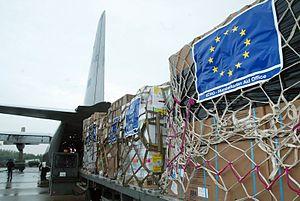
Le Service européen pour l'action extérieure, ou simplement appelé Service extérieur ou SEAE est un organe institutionnel de l'Union européenne, placé sous l'autorité du Haut représentant de l'Union pour les affaires étrangères et la politique de sécurité. Il en constitue le service diplomatique, à la fois à Bruxelles et à l'étranger.
La Direction générale pour la protection civile et les opérations d'aide humanitaire européennes de la Commission européenne, anciennement connu sous le nom d'Office humanitaire de la Communauté européenne, puis du Service de l'aide humanitaire et de la protection civile, est le service de la Commission européenne chargé de l'aide humanitaire et de la protection civile à l'échelle internationale.
L'Union européenne entretient des relations bilatérales ou multilatérales avec la plupart des pays et des grandes organisations internationales de la planète. Avant la mise en place d'un service diplomatique propre aux instances de l'Union européenne et du développement en parallèle d'une politique autonome de représentation de l'UE menée par le Haut représentant et les représentants spéciaux en 2009, les échanges diplomatiques, commerciaux, culturels, etc. étaient majoritairement du fait des seuls États membres en leur nom propre.